Uncle Scrooge Adventures

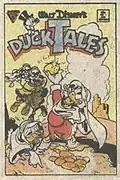
Original cover art for issue #1, as published in the November 1987 edition of the "Cross Talk" column previewing Gladstone's forthcoming titles

The series was initially intended to launch in 1987 as a tie-in to the forthcoming "DuckTales" television series. The focus was to be on the works of Carl Barks and other Disney comics creators that inspired the series, not necessarily original works produced in response to the series. Shortly before publication of the first issue, however, Gladstone Publishing and the Walt Disney Company decided to drop the "DuckTales" name and re-brand the series "Uncle Scrooge Adventures", in the same format as its intended sister title, "Donald Duck Adventures".